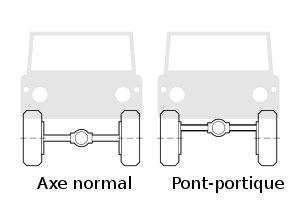
Le pont-portique est une technologie tout-terrain dans laquelle le pont est au dessus du centre de la roue avec un réducteur de boite de vitesses dans le moyeu. Cela donne deux avantages : la garde au sol est augmentée, particulièrement sous le différentiel surbaissé contenant l'axe principal ; et l'engrenage du moyeu permet de conduire à la même puissance mais à couple réduit.